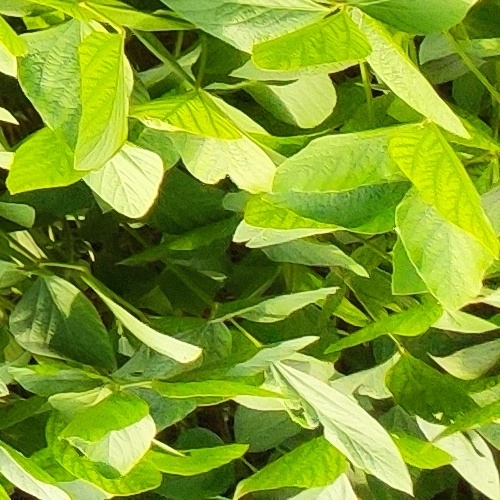
Label: Healthy